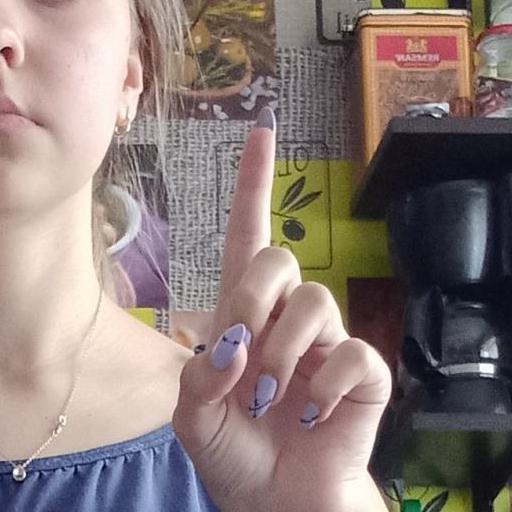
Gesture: one